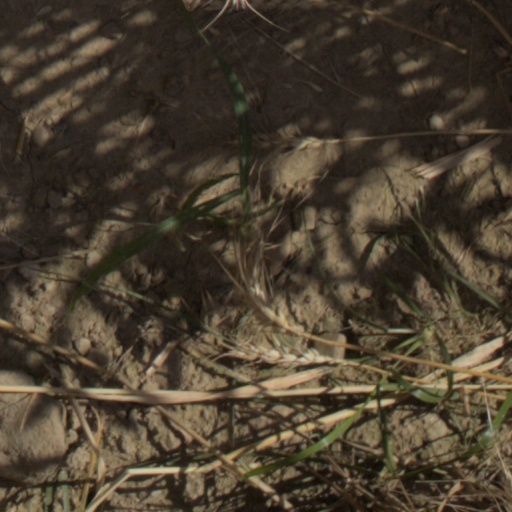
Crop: wheat